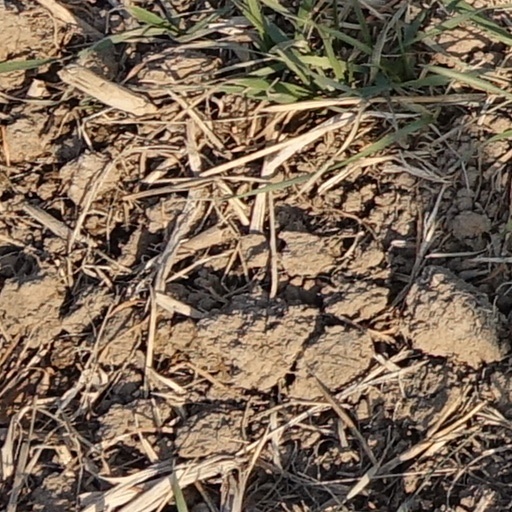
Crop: wheat